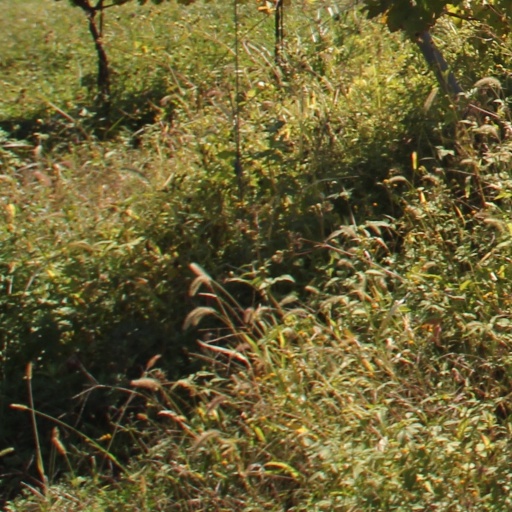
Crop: grape